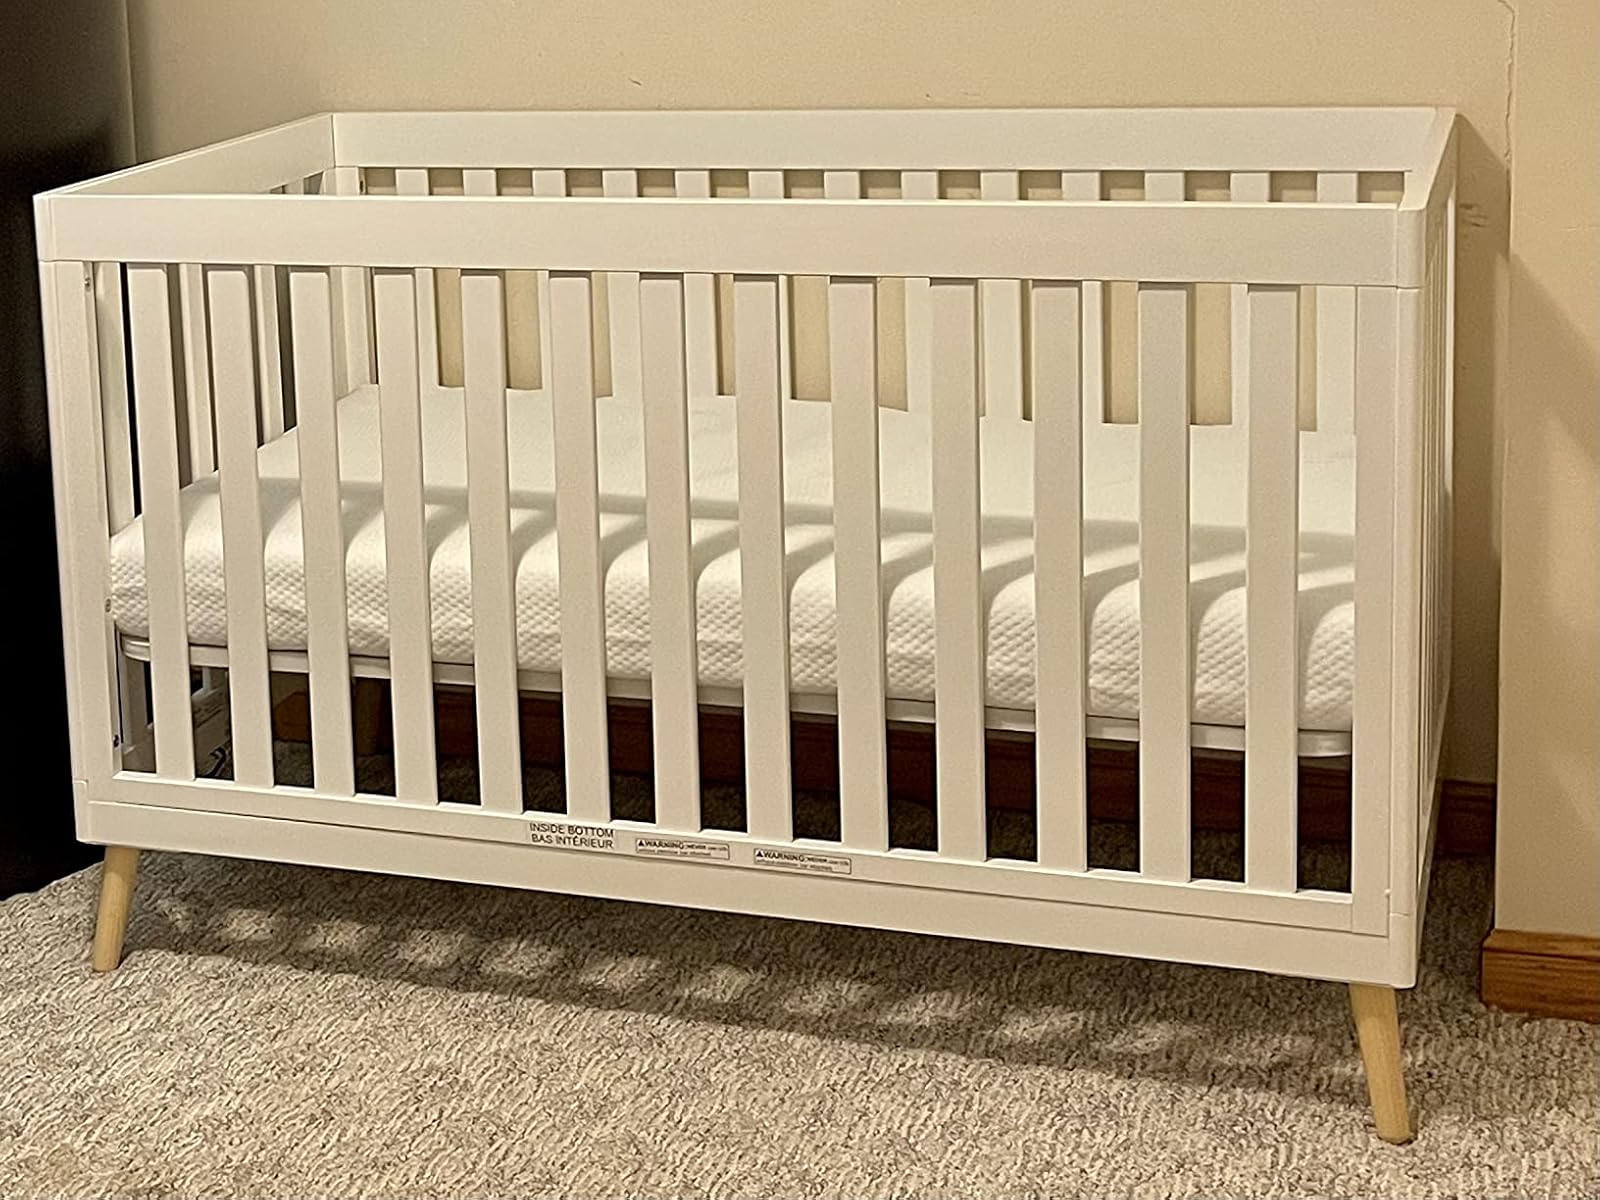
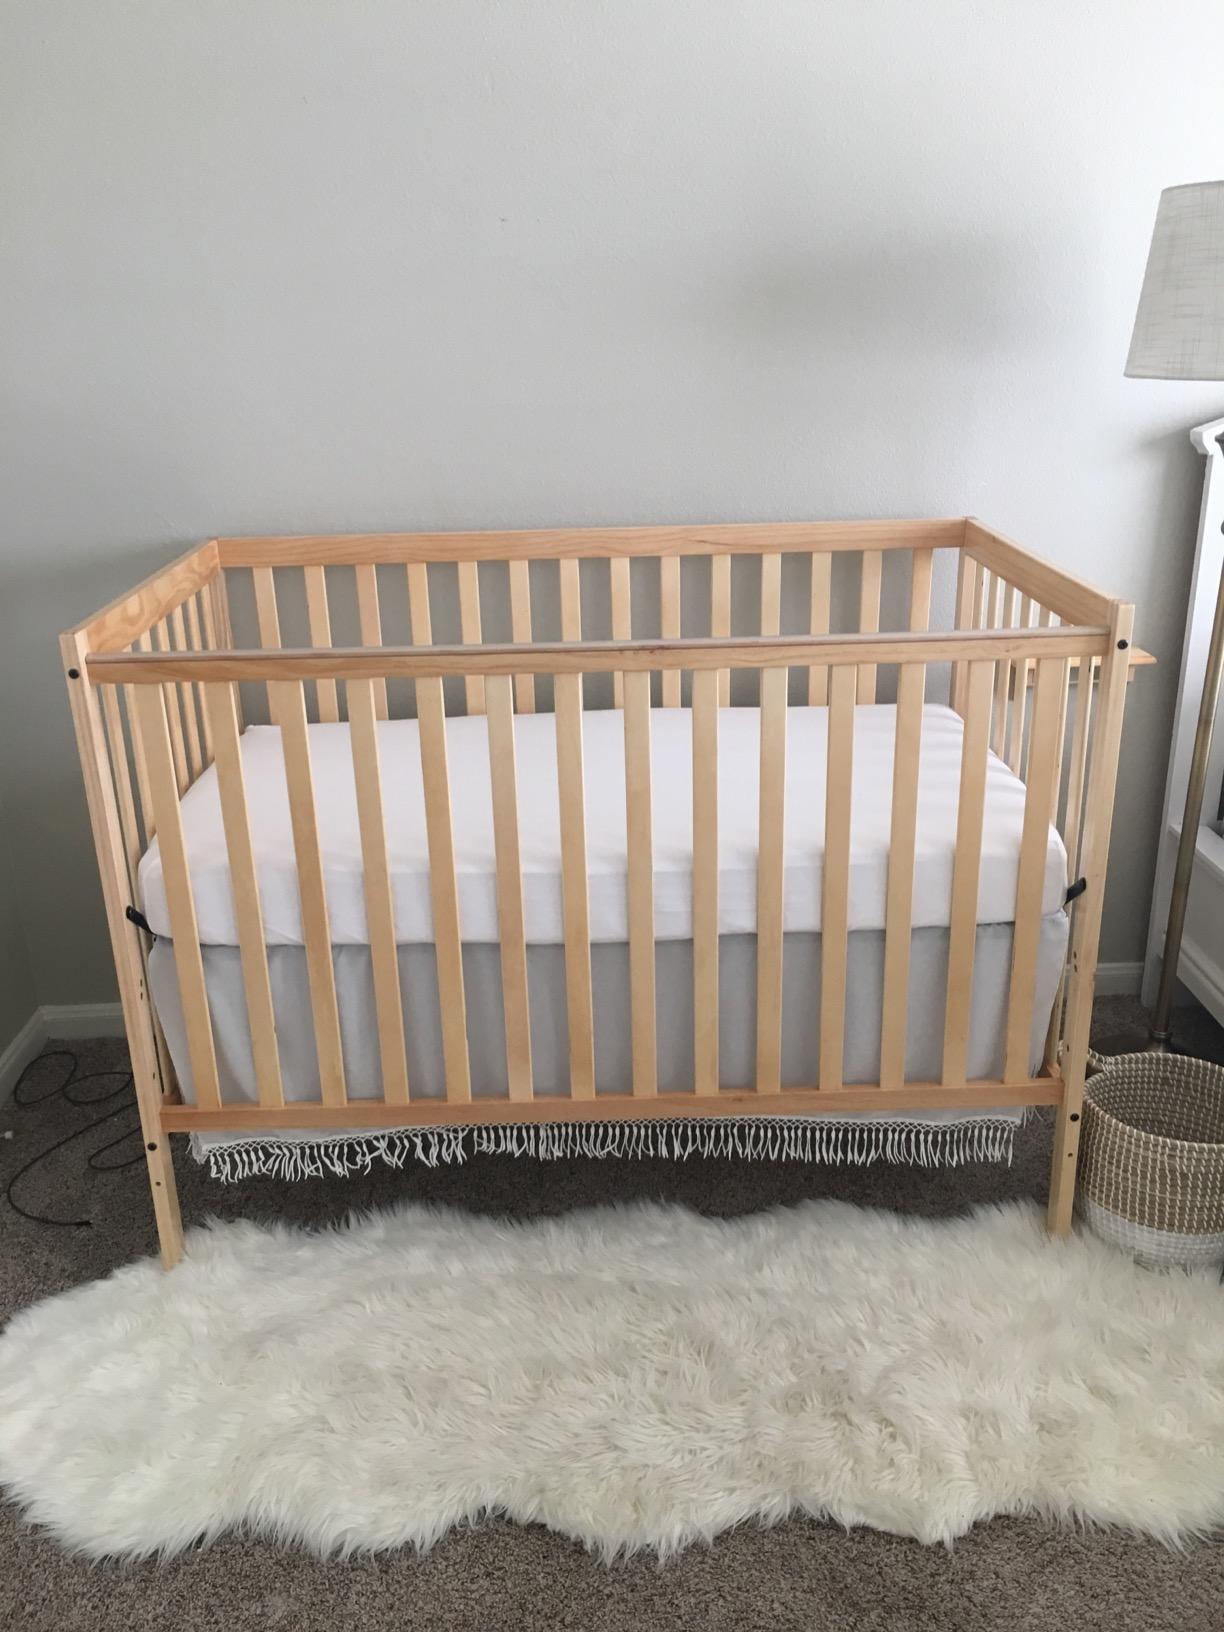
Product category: products_crib
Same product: no